Johanne Dybwad

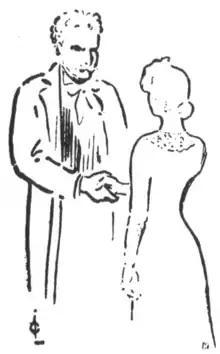
Johanne Dybwad as Cornelia, with Egil Eide, in Gunnar Heiberg's "Kjærlighet til næsten" (1903). Drawn by Gustav Lærum.

Johanne made her debut at Den Nationale Scene in Bergen 7 November 1887, in the comedy play "Gertrude eller den lille skat". Her next role was "Nora" in "A Doll's House". She had her breakthrough as "Fanchon" in Birch-Pfeiffer's play "En liden Hex", first in Bergen, and later at Christiania Theatre in 1888. The scene when she danced in the moonshine, with her own shadow, fascinated the public, and theatre director and critic Gunnar Heiberg described the scene as "a big artist was born". She continued to play at Christiania Theatre, from 1888 to 1899. She joined theatre director Bjørn Bjørnson at the Nationaltheatret from its opening in 1899, and played here most of her career.